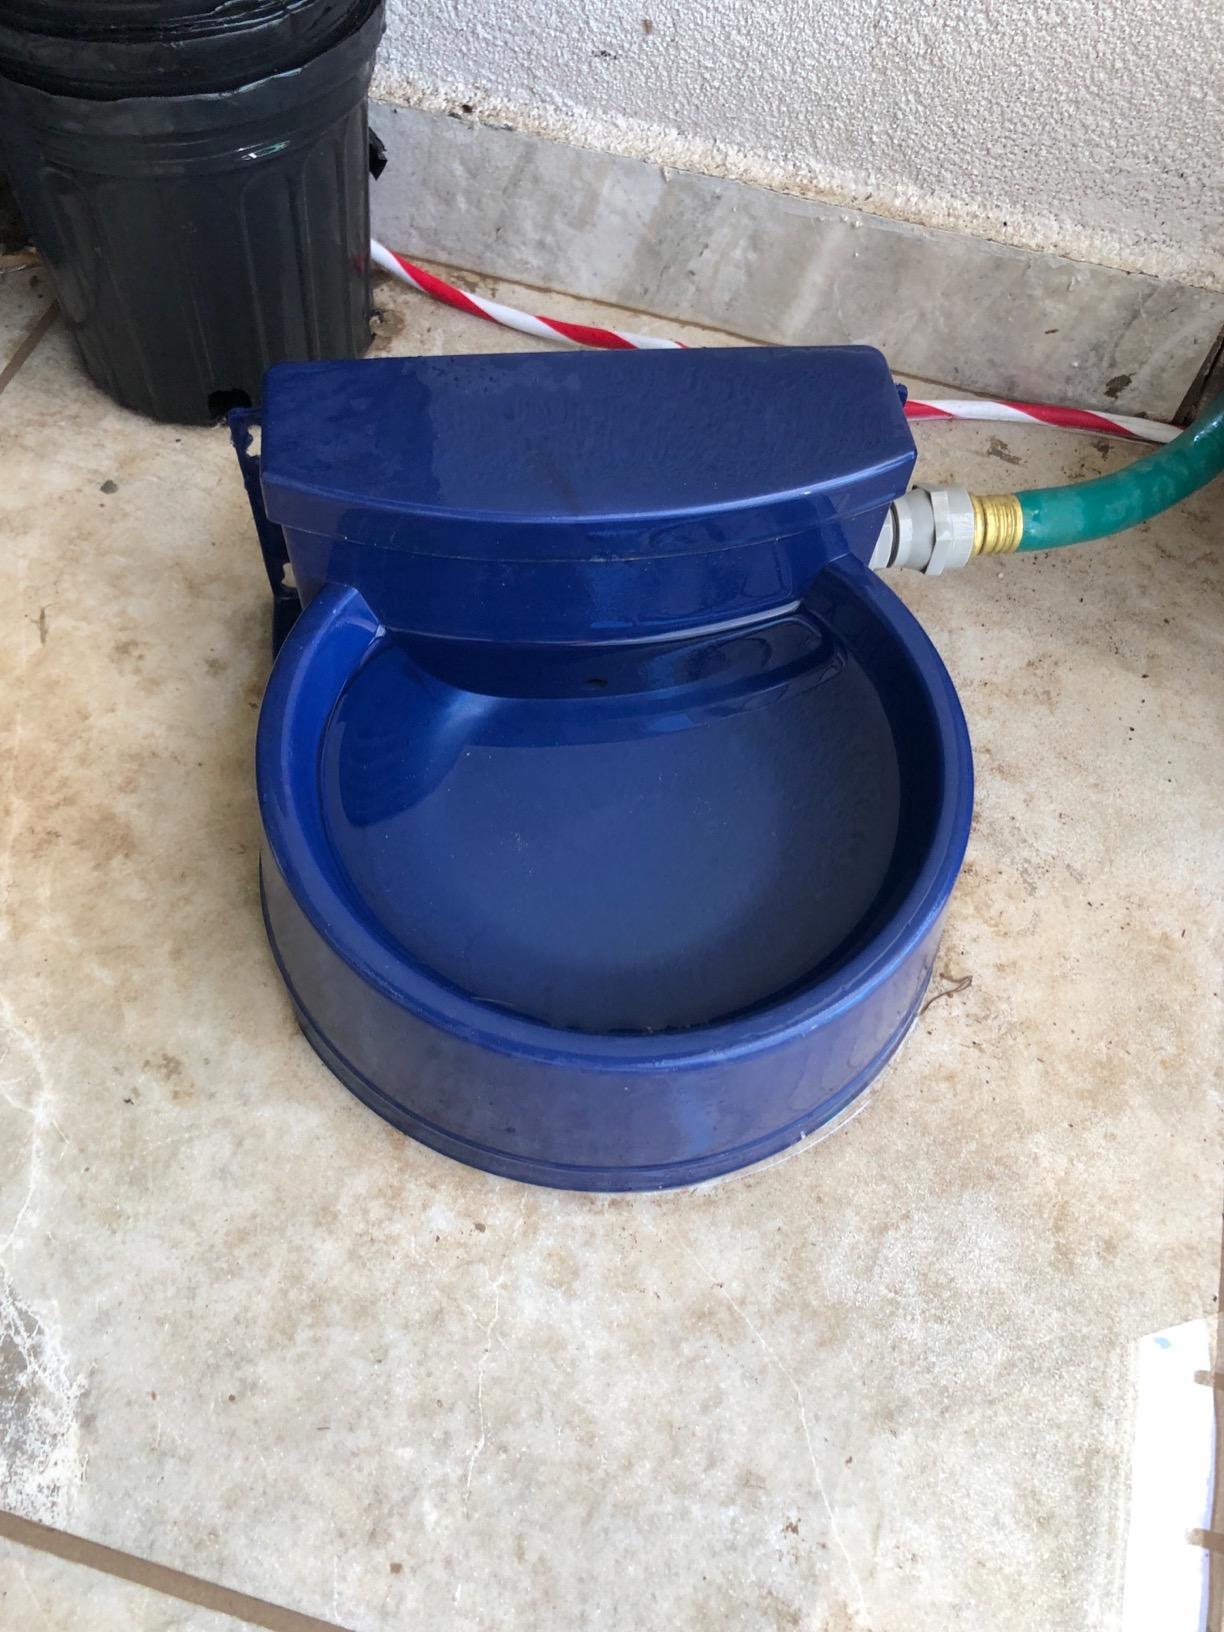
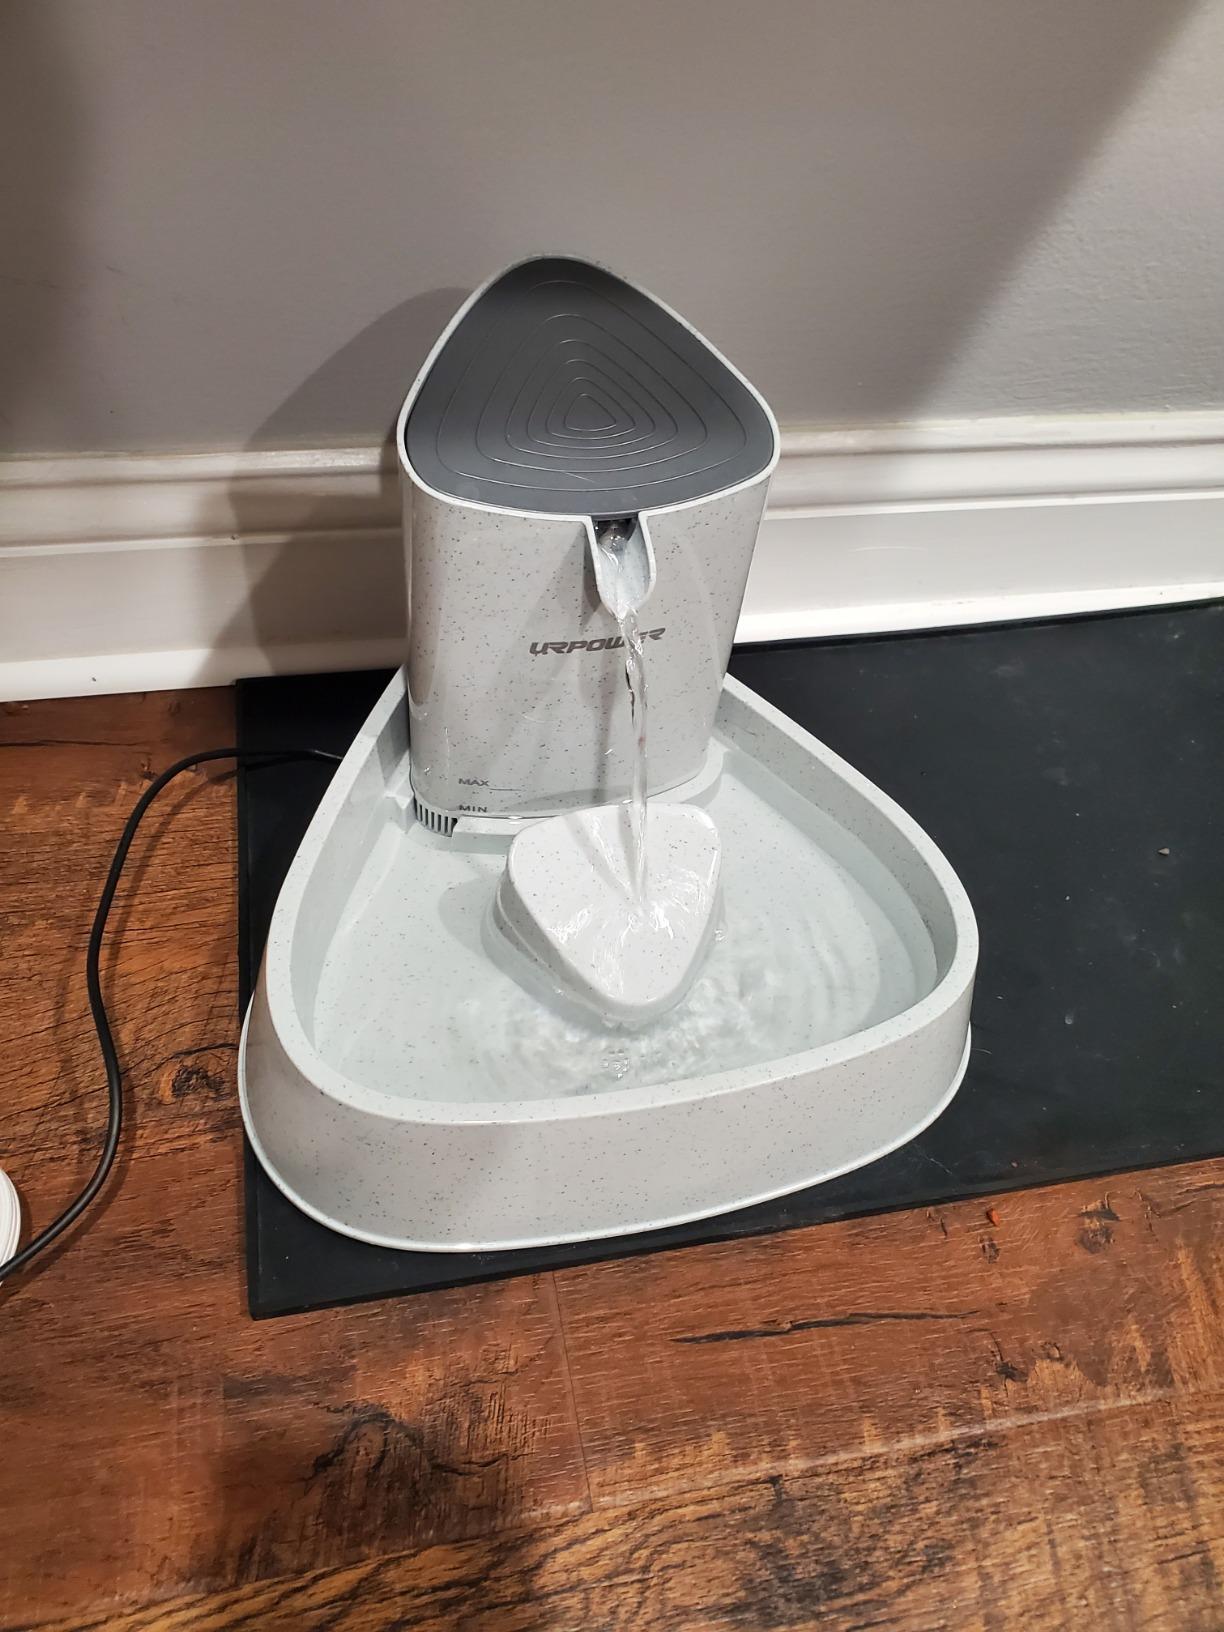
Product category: items_bowl
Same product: no